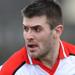
Age: 27